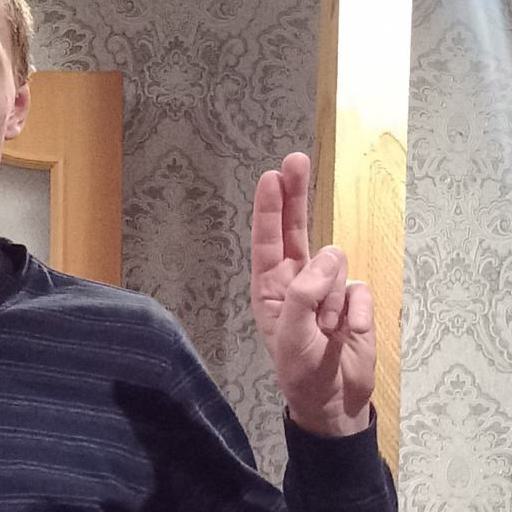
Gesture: two_up